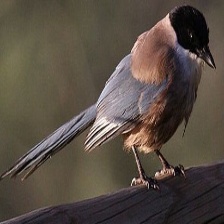
Species: IBERIAN MAGPIE
Scientific name: CYANOPICA COOKI
ImageNet parent category: magpie